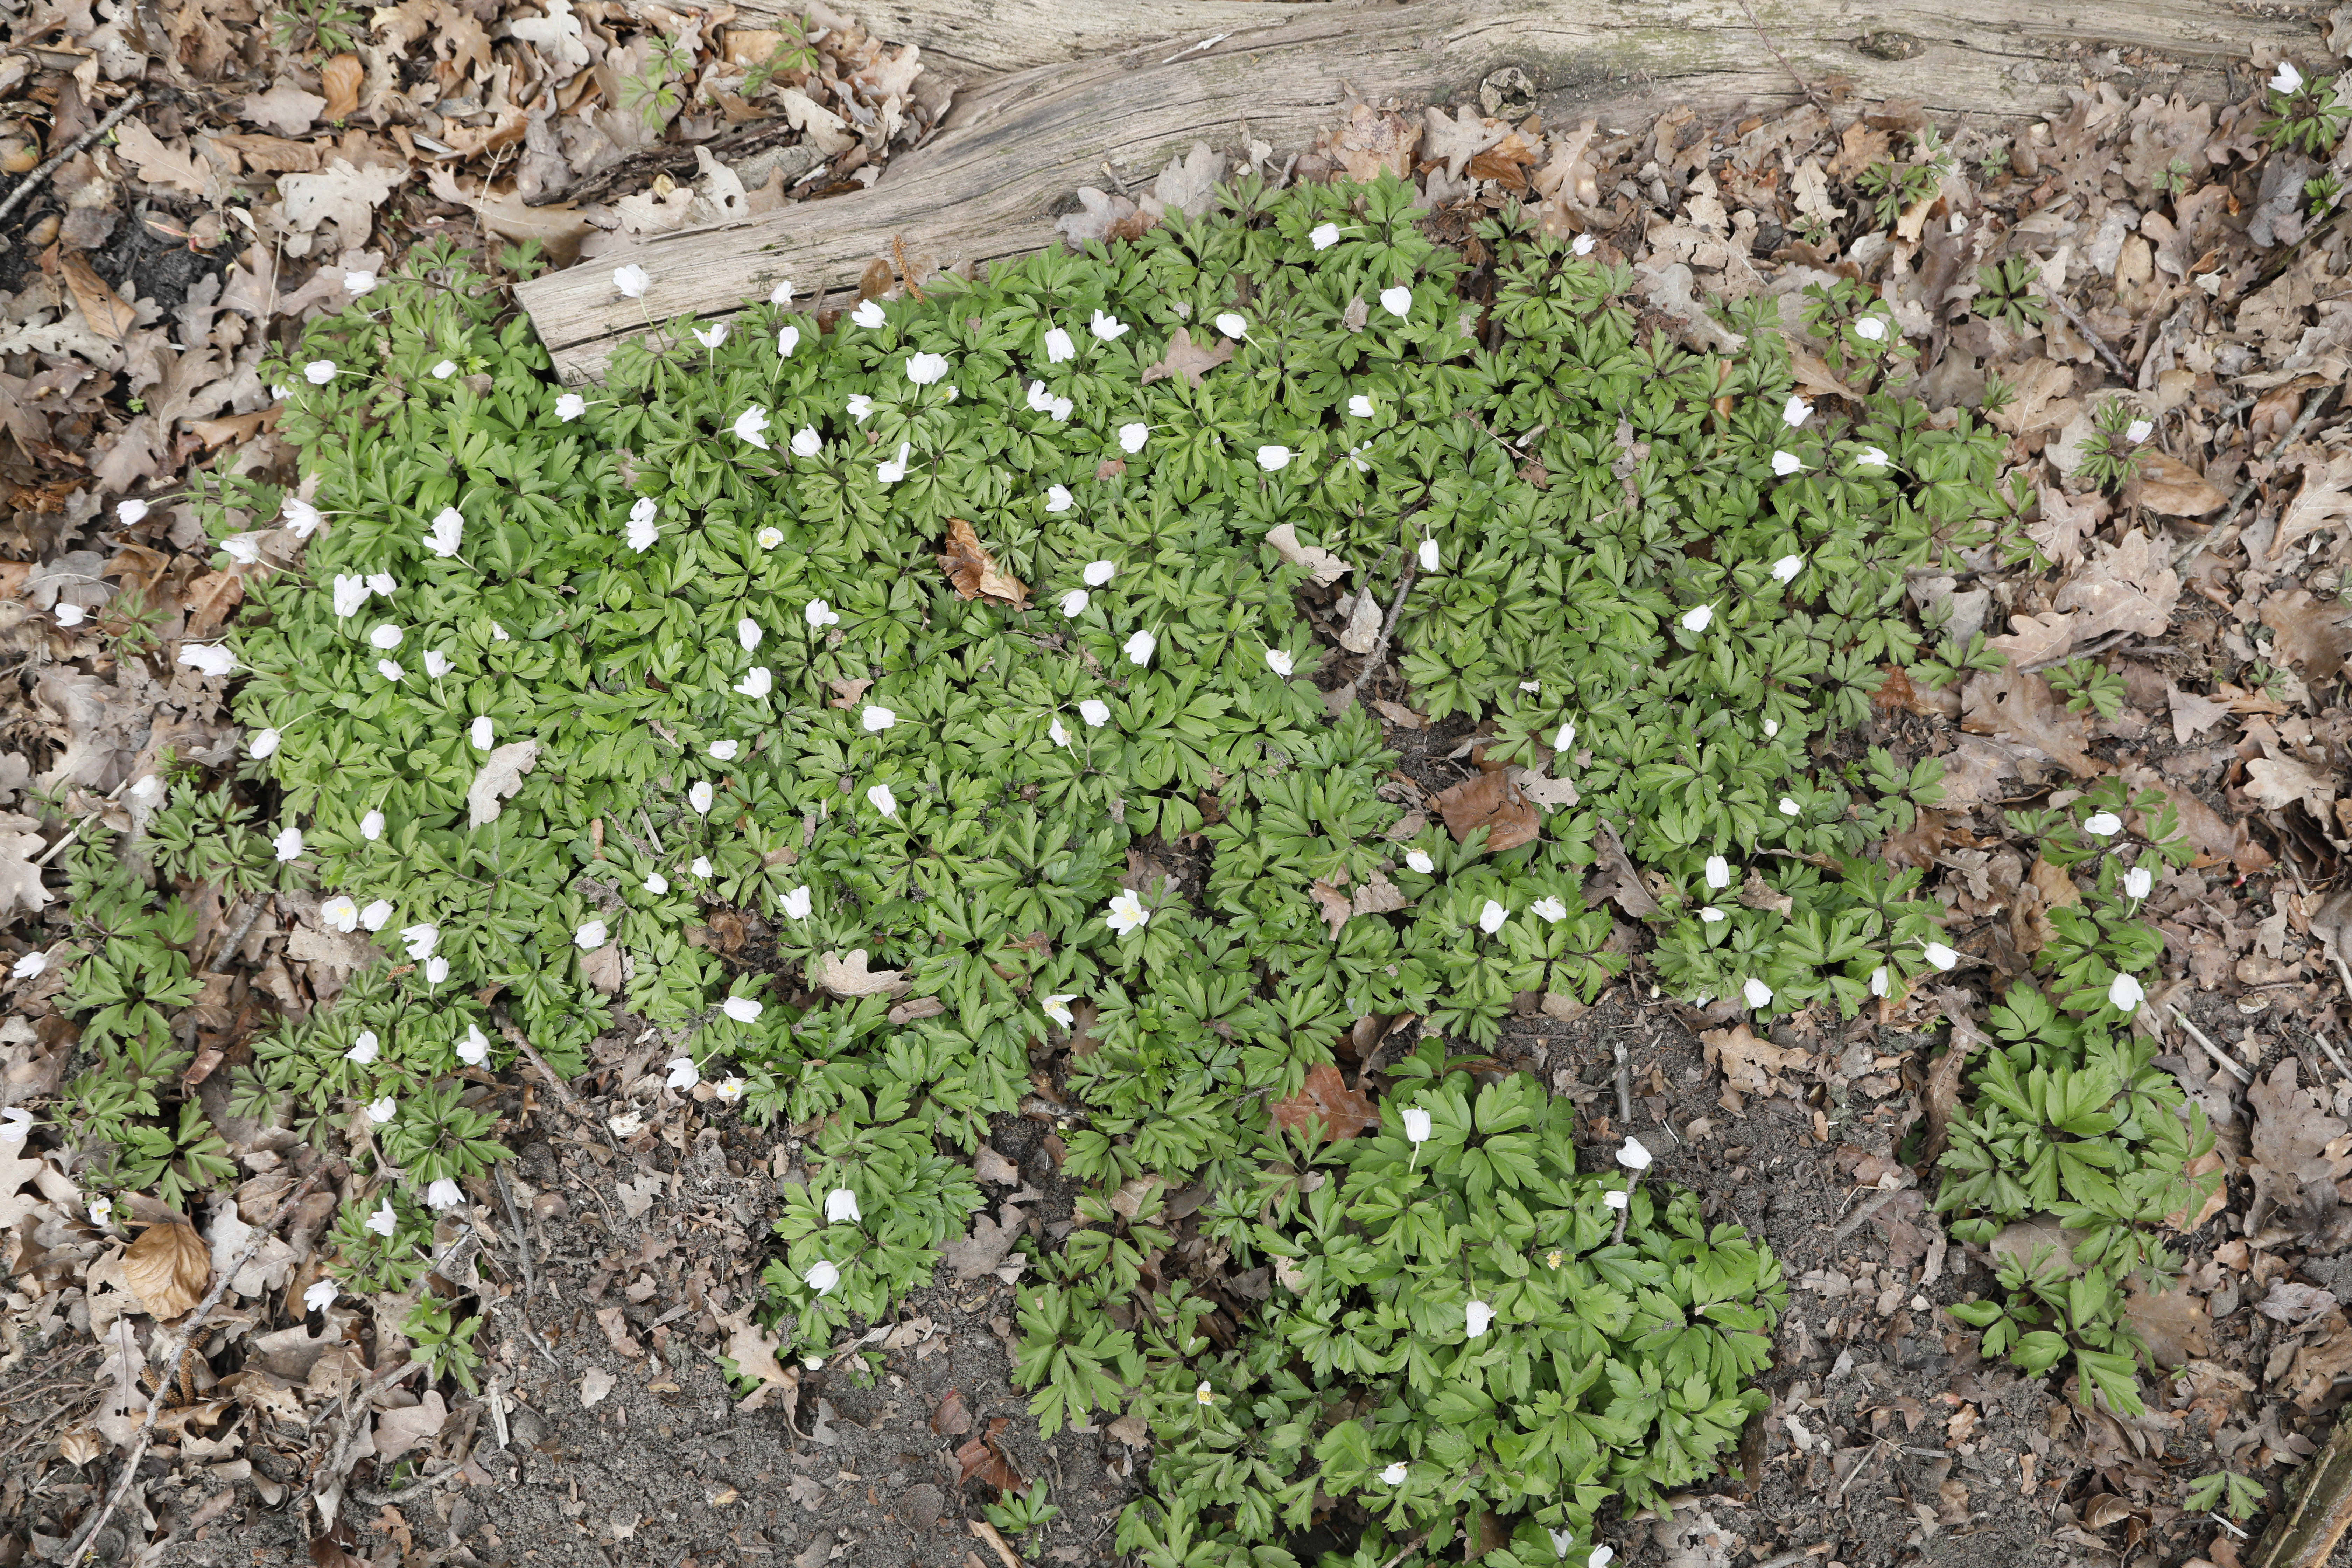
Plant species: Anemone nemorosa